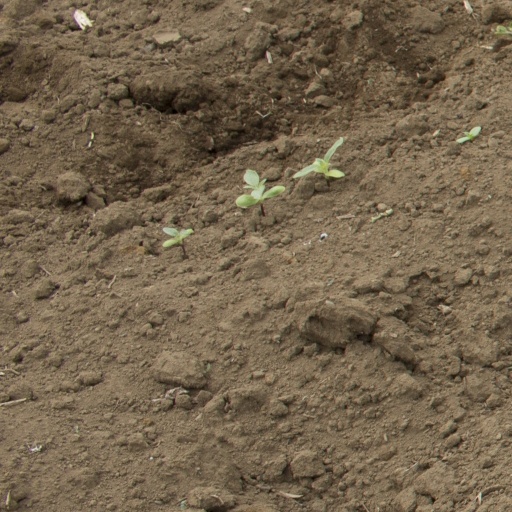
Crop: Jerusalem artichoke